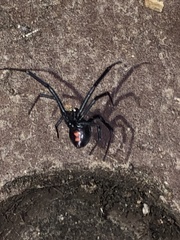
Species: Lactrodectus_hesperus